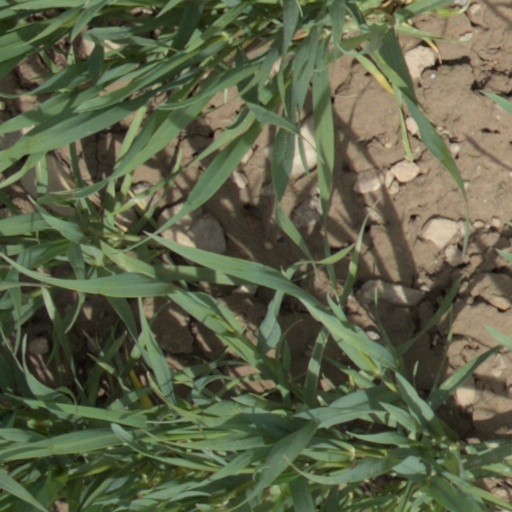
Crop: wheat